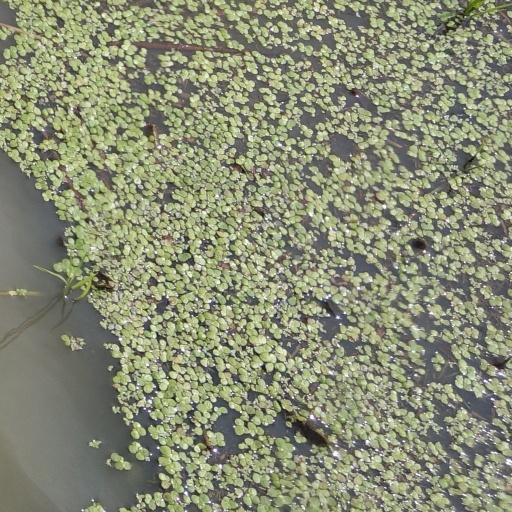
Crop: rice